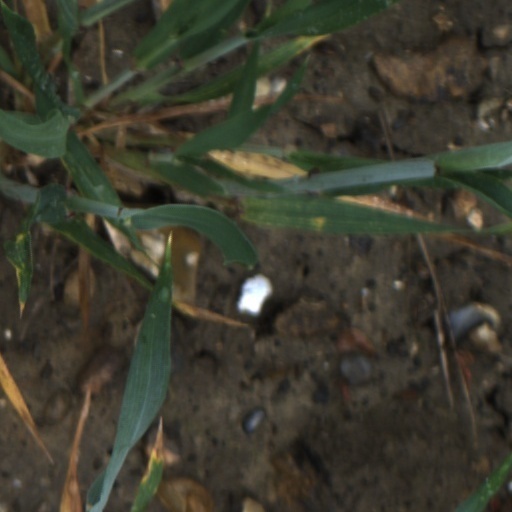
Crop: wheat